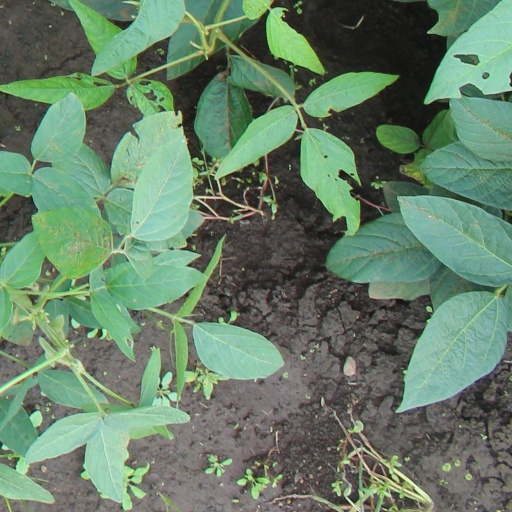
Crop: soybean